Tata Motors

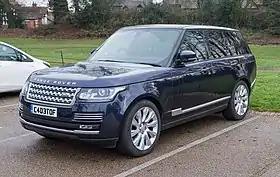
Range Rover (L405)

Tata Marcopolo is a bus-manufacturing company which was established as a joint venture between Tata Motors (51%) and the Brazil-based Marcopolo S.A. (49%). The company manufactures and assembles fully built buses and coaches targeted at developing mass rapid transportation systems. It uses technology and expertise in chassis and aggregates from Tata Motors, and know-how in processes and systems for bodybuilding and bus body design from Marcopolo. Tata Marcopolo's low-floor city bus is widely used by transport corporations in many Indian cities. Its manufacturing facility is based in Dharwad, Karnataka, India and Lucknow, Uttar Pradesh, India.